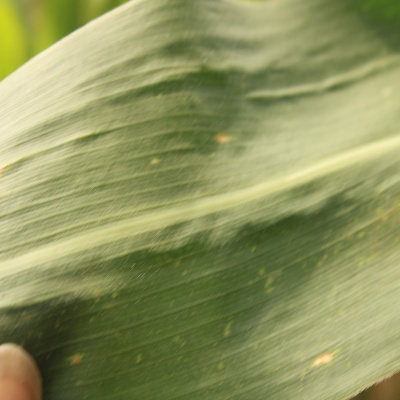
Crop: Maize
Condition: leaf spot